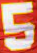
Number: 5